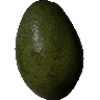
Label: Avocado 1